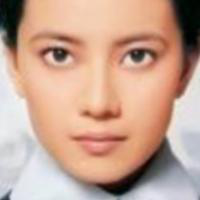
Age group: age 21-30